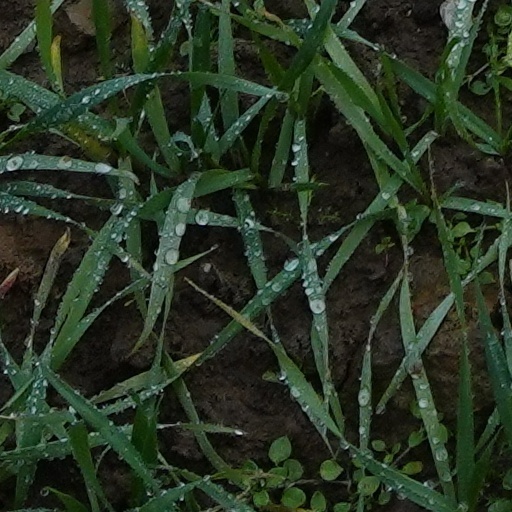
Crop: wheat